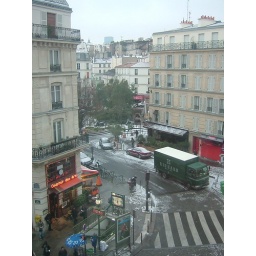
out Kristijan's window in the fifth, he keeps his curtains closed but I can't understand why.